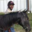
Label: horse